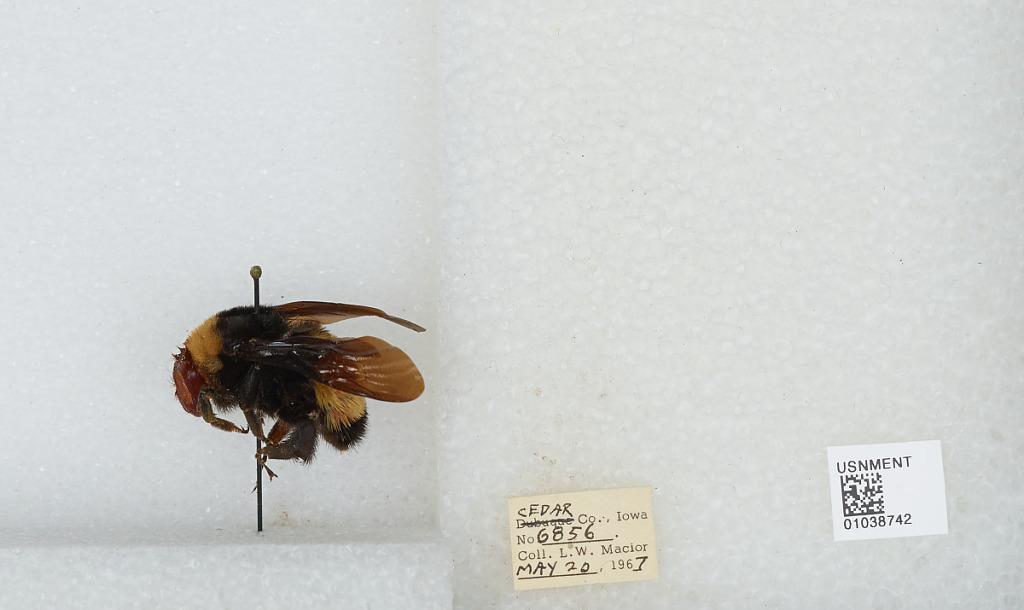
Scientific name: Bombus (Fervidobombus) pensylvanicus pensylvanicus (De Geer)
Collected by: L. Macior
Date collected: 1967-5-20
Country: United States
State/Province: Iowa
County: Cedar
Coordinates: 41.77, -91.13